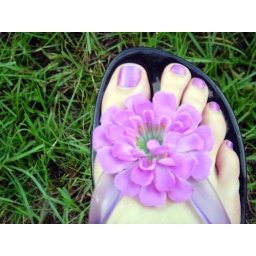
Hanging around at my parents, dangling off a wooden fence as this was taken, I believe. Summer 2006.